Gyro monorail

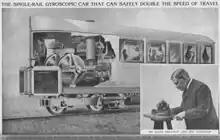
Harmsworth Popular Science illustration showing the monorail mechanism, and (inset) Louis Brennan

Louis Brennan developed a (unladen weight) prototype vehicle. Brennan filed his first monorail patent in 1903.